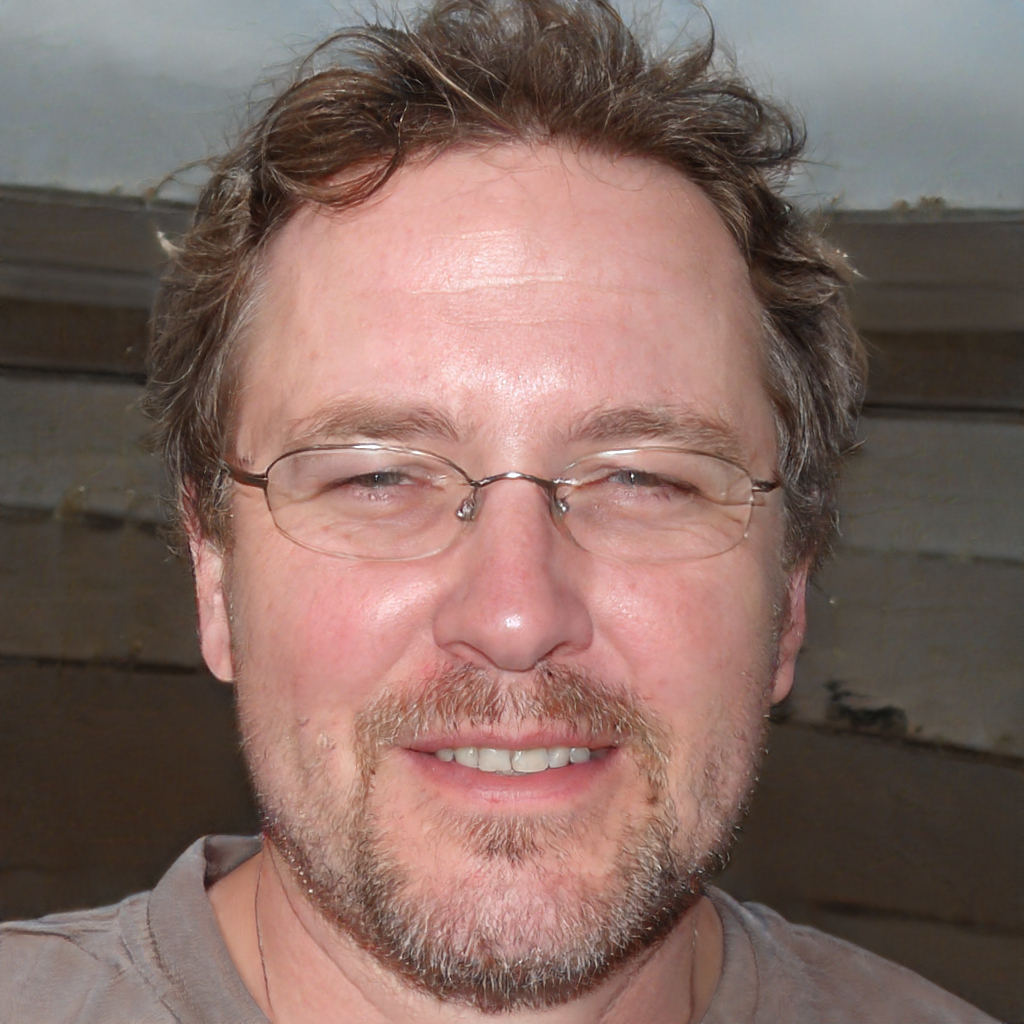
Label: No Watermark